Kulturkampf

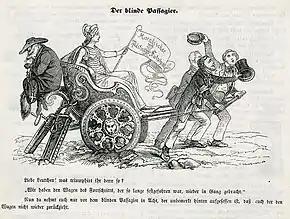
Anti-Catholic caricature in the Munich , 1848. A warning not to rejoice yet. The Catholic cleric as a fox and blind passenger on the wagon of progress, in order to later reverse the course of history.

By the mid-19th century, liberal policies had also come to dominate Germany and the separation of church and state became a prominent issue. The in Prussia is usually bracketed by the years 1871 and 1878 with the Catholic Church officially announcing its end in 1880 but the struggle in Germany had been an ongoing matter without definite beginning and the years 1871 to 1878 only mark its culmination in Prussia.